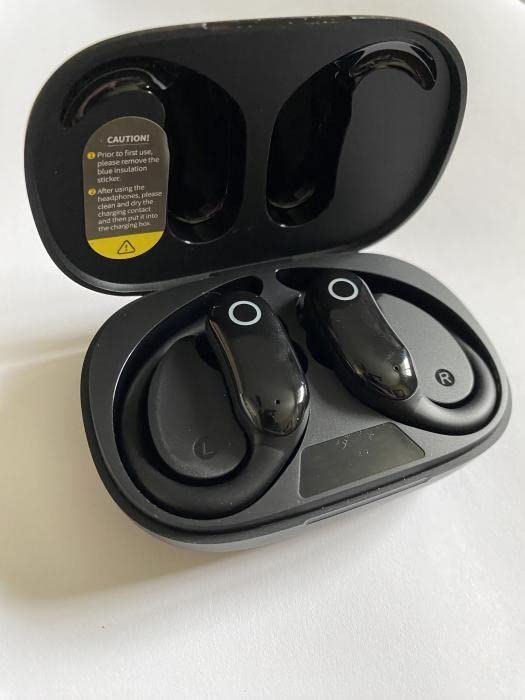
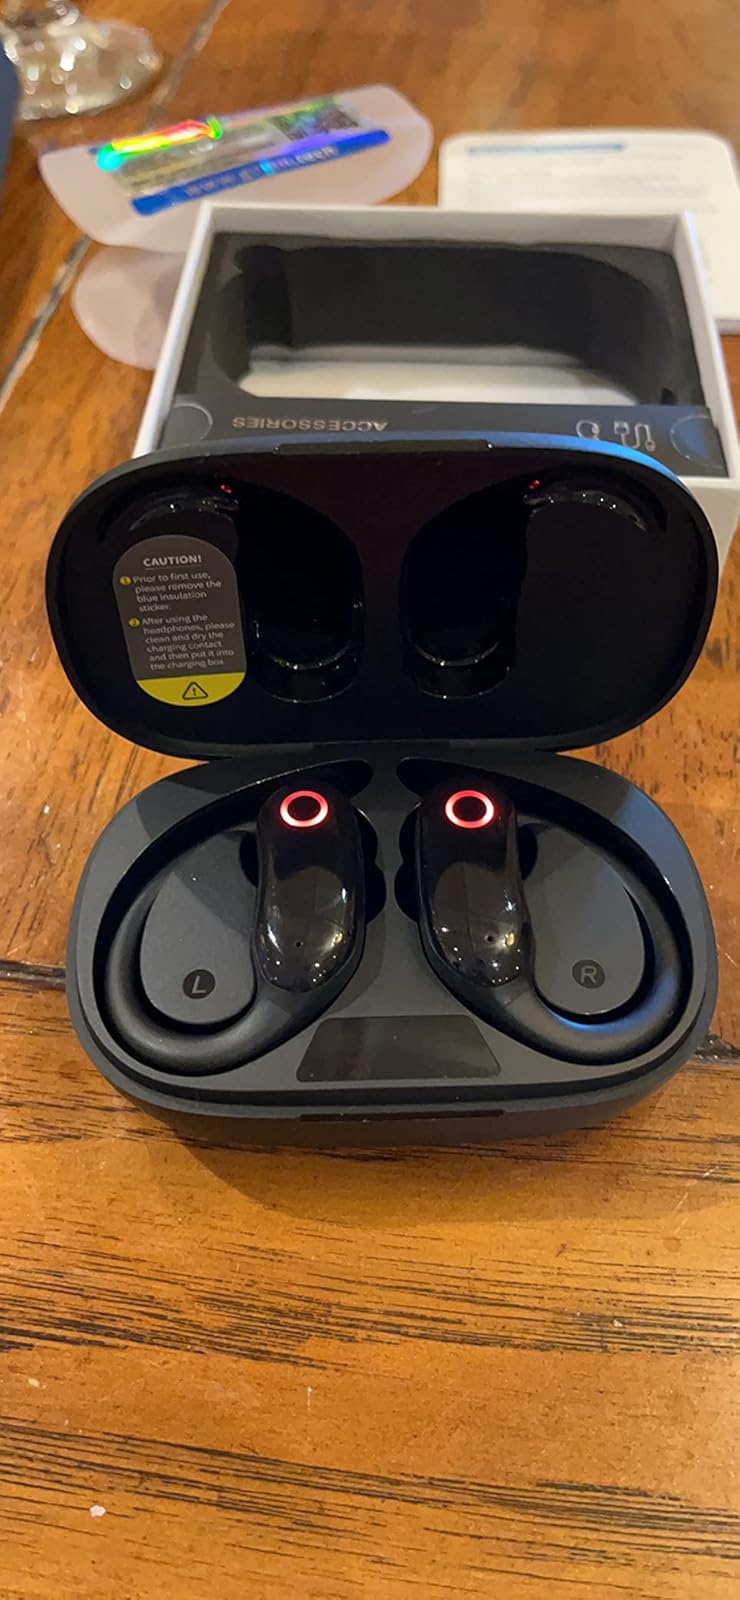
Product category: earbuds
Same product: yes